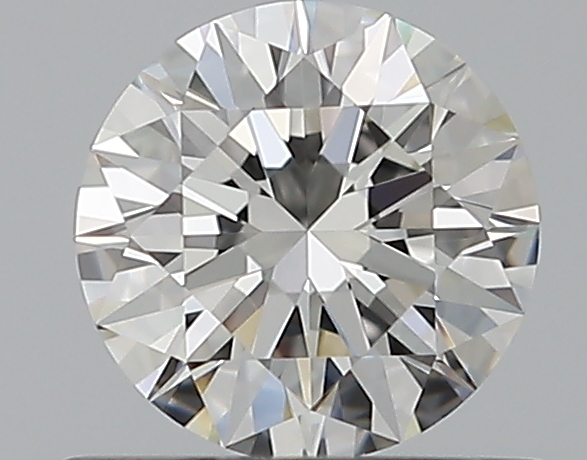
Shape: round
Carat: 0.5
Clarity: VVS2
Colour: H
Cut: EX
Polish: EX
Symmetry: EX
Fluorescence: F
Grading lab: GIA
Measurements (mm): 5.12 x 5.15 x 3.15